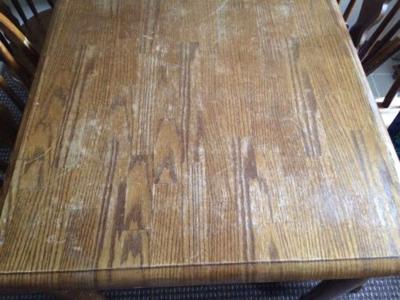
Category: table